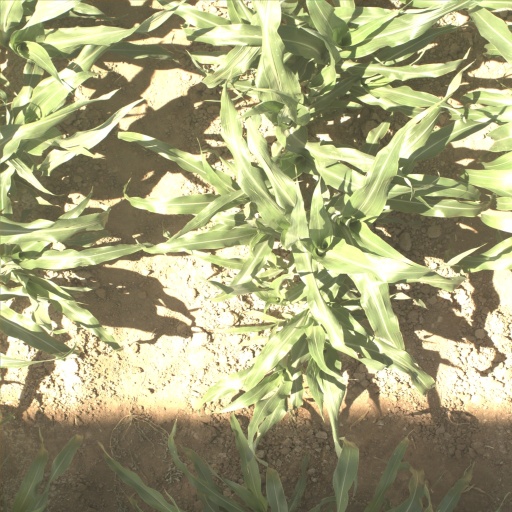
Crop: sorghum